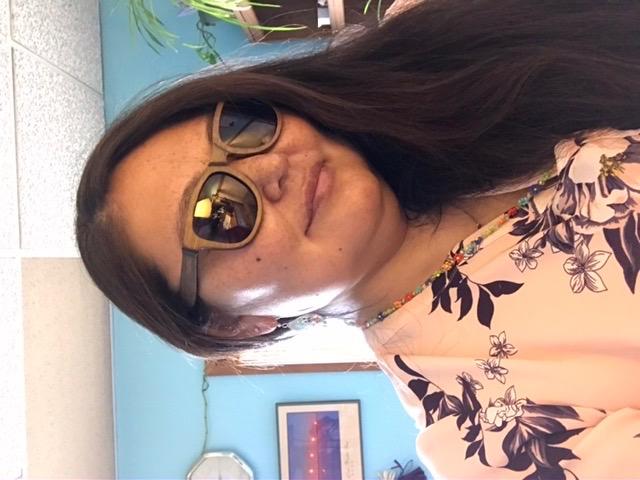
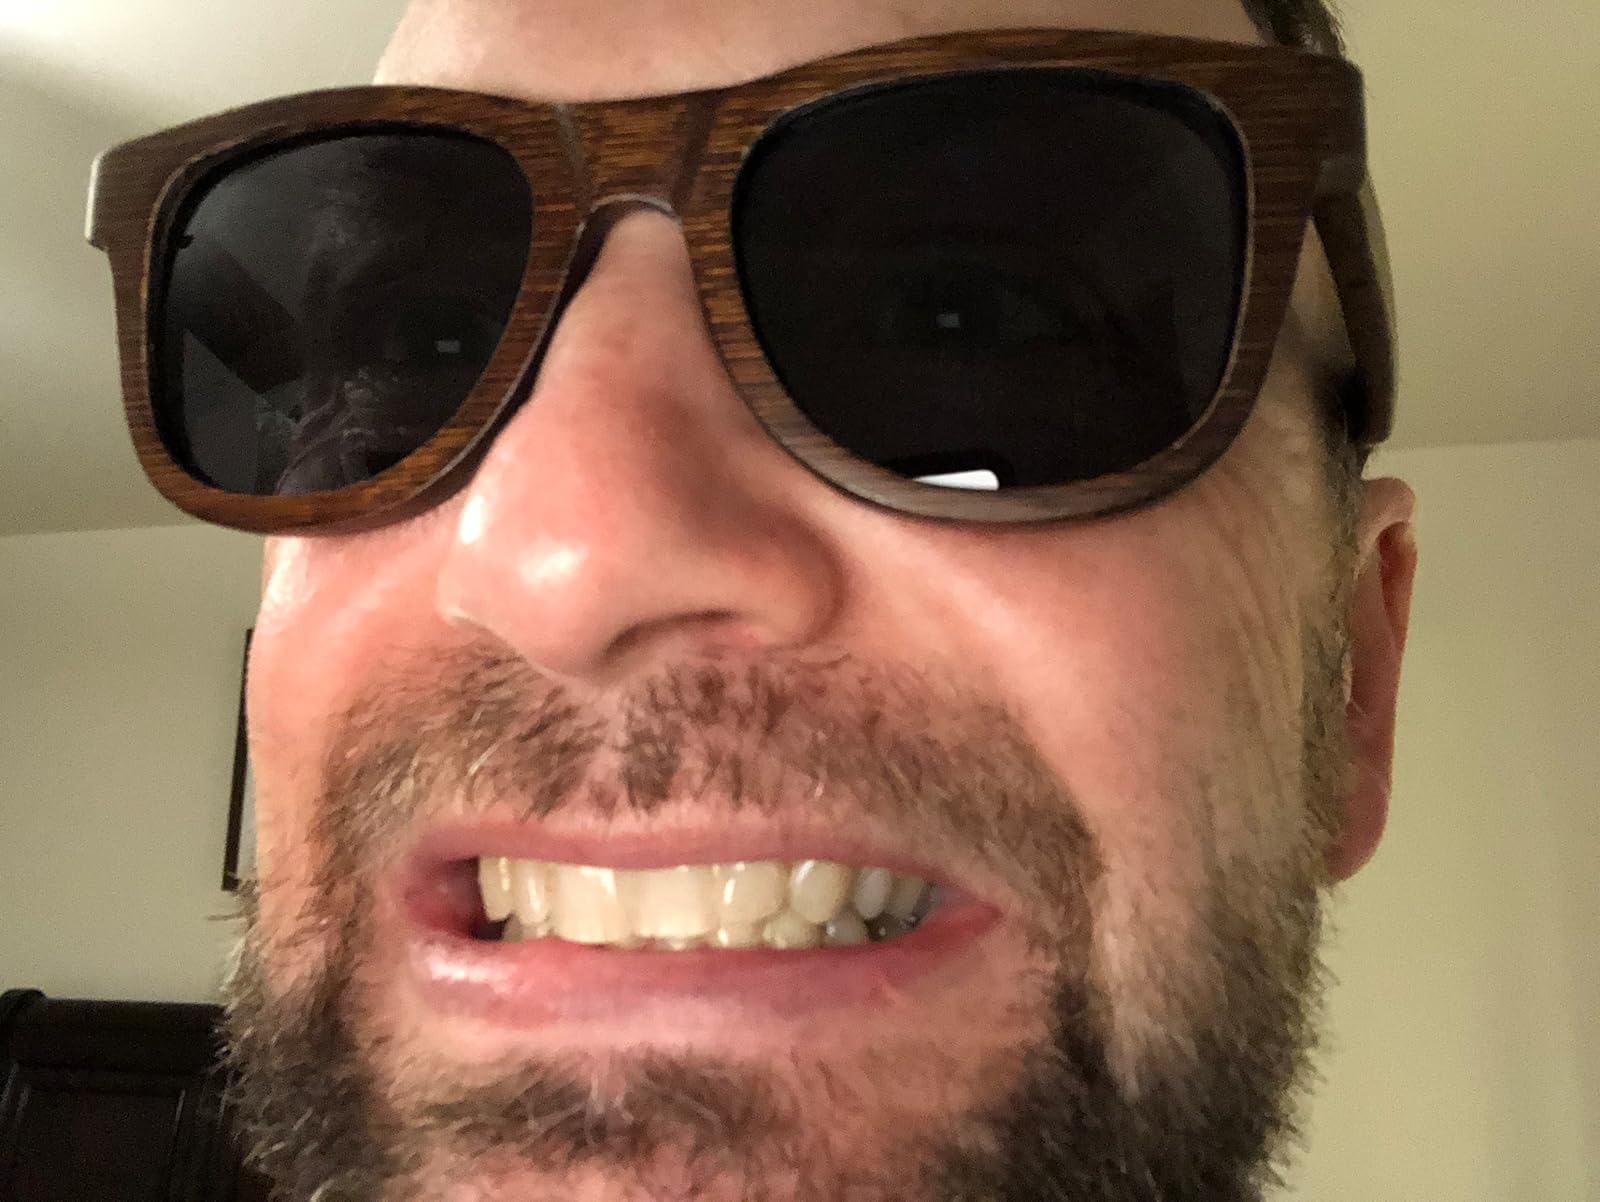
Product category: accessories_sunglasses
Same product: yes